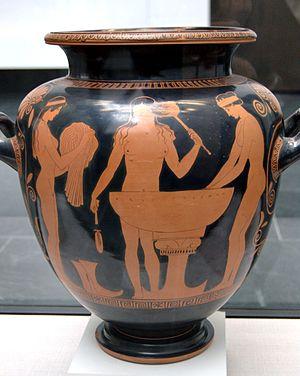
Trois jeunes femmes à la toilette. Face B d'un stamnos attique à figures rouges, 440-430 av. J.-C.